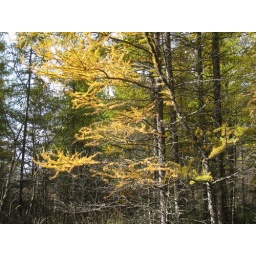
Tamaraks look like pine trees in the summer but their needles turn yellow and fall off in the fall.